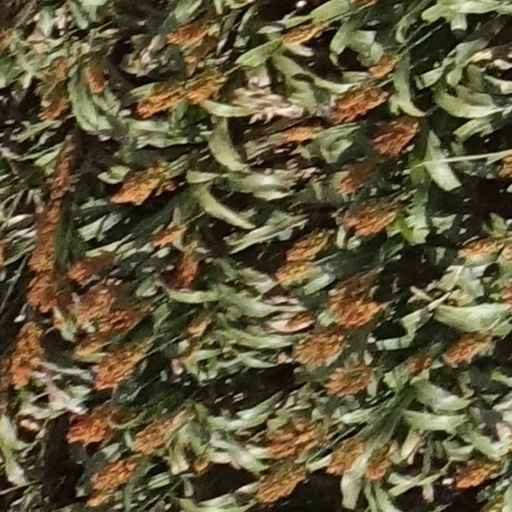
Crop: sorghum